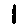
Label: 1